Curtis Samuel

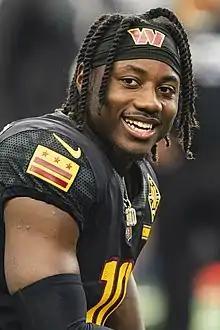
Samuel with the Washington Commanders in 2022

Curtis Samuel (born August 11, 1996) is an American professional football wide receiver for the Buffalo Bills of the National Football League (NFL). He played college football for the Ohio State Buckeyes, winning the 2015 College Football Playoff National Championship and earning All-American honors in 2016. Samuel was selected by the Carolina Panthers in the second round of the 2017 NFL draft and played four seasons with them and three seasons with the Washington Commanders before joining the Bills in 2024.